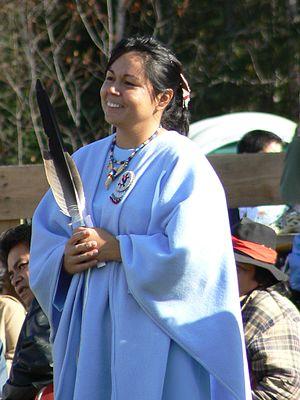
Eva Ottawa
Les Attikameks ou Atikamekws, historiquement francisé en Attikamègues, appelés Têtes-de-Boule ou Poisson-blanc par les colons français et dont l'endonyme est Atikamekw Nehirowisiw, sont un peuple autochtone du Québec au Canada.
Eva Ottawa, également orthographié Éva Ottawa, née en 1970 ou 1971 à Manawan, est une femme politique atikamekw. Elle est la première femme élue grande chef du Conseil de la Nation Atikamekw de 2006 à 2013 et la première Autochtone à présider le Conseil du statut de la femme du Québec.